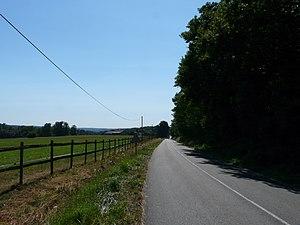
La route départementale 699 au niveau du lieu-dit le Dagois, Busserolles, Dordogne, France.
La route nationale 699 ou RN 699 était une route nationale française reliant Séreilhac à Saint-Dizant-du-Bois.